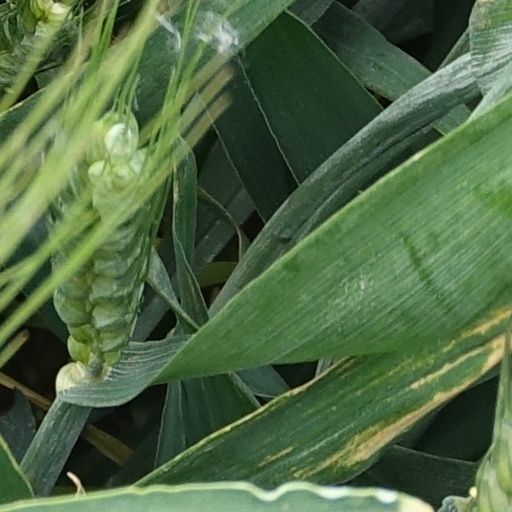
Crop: wheat